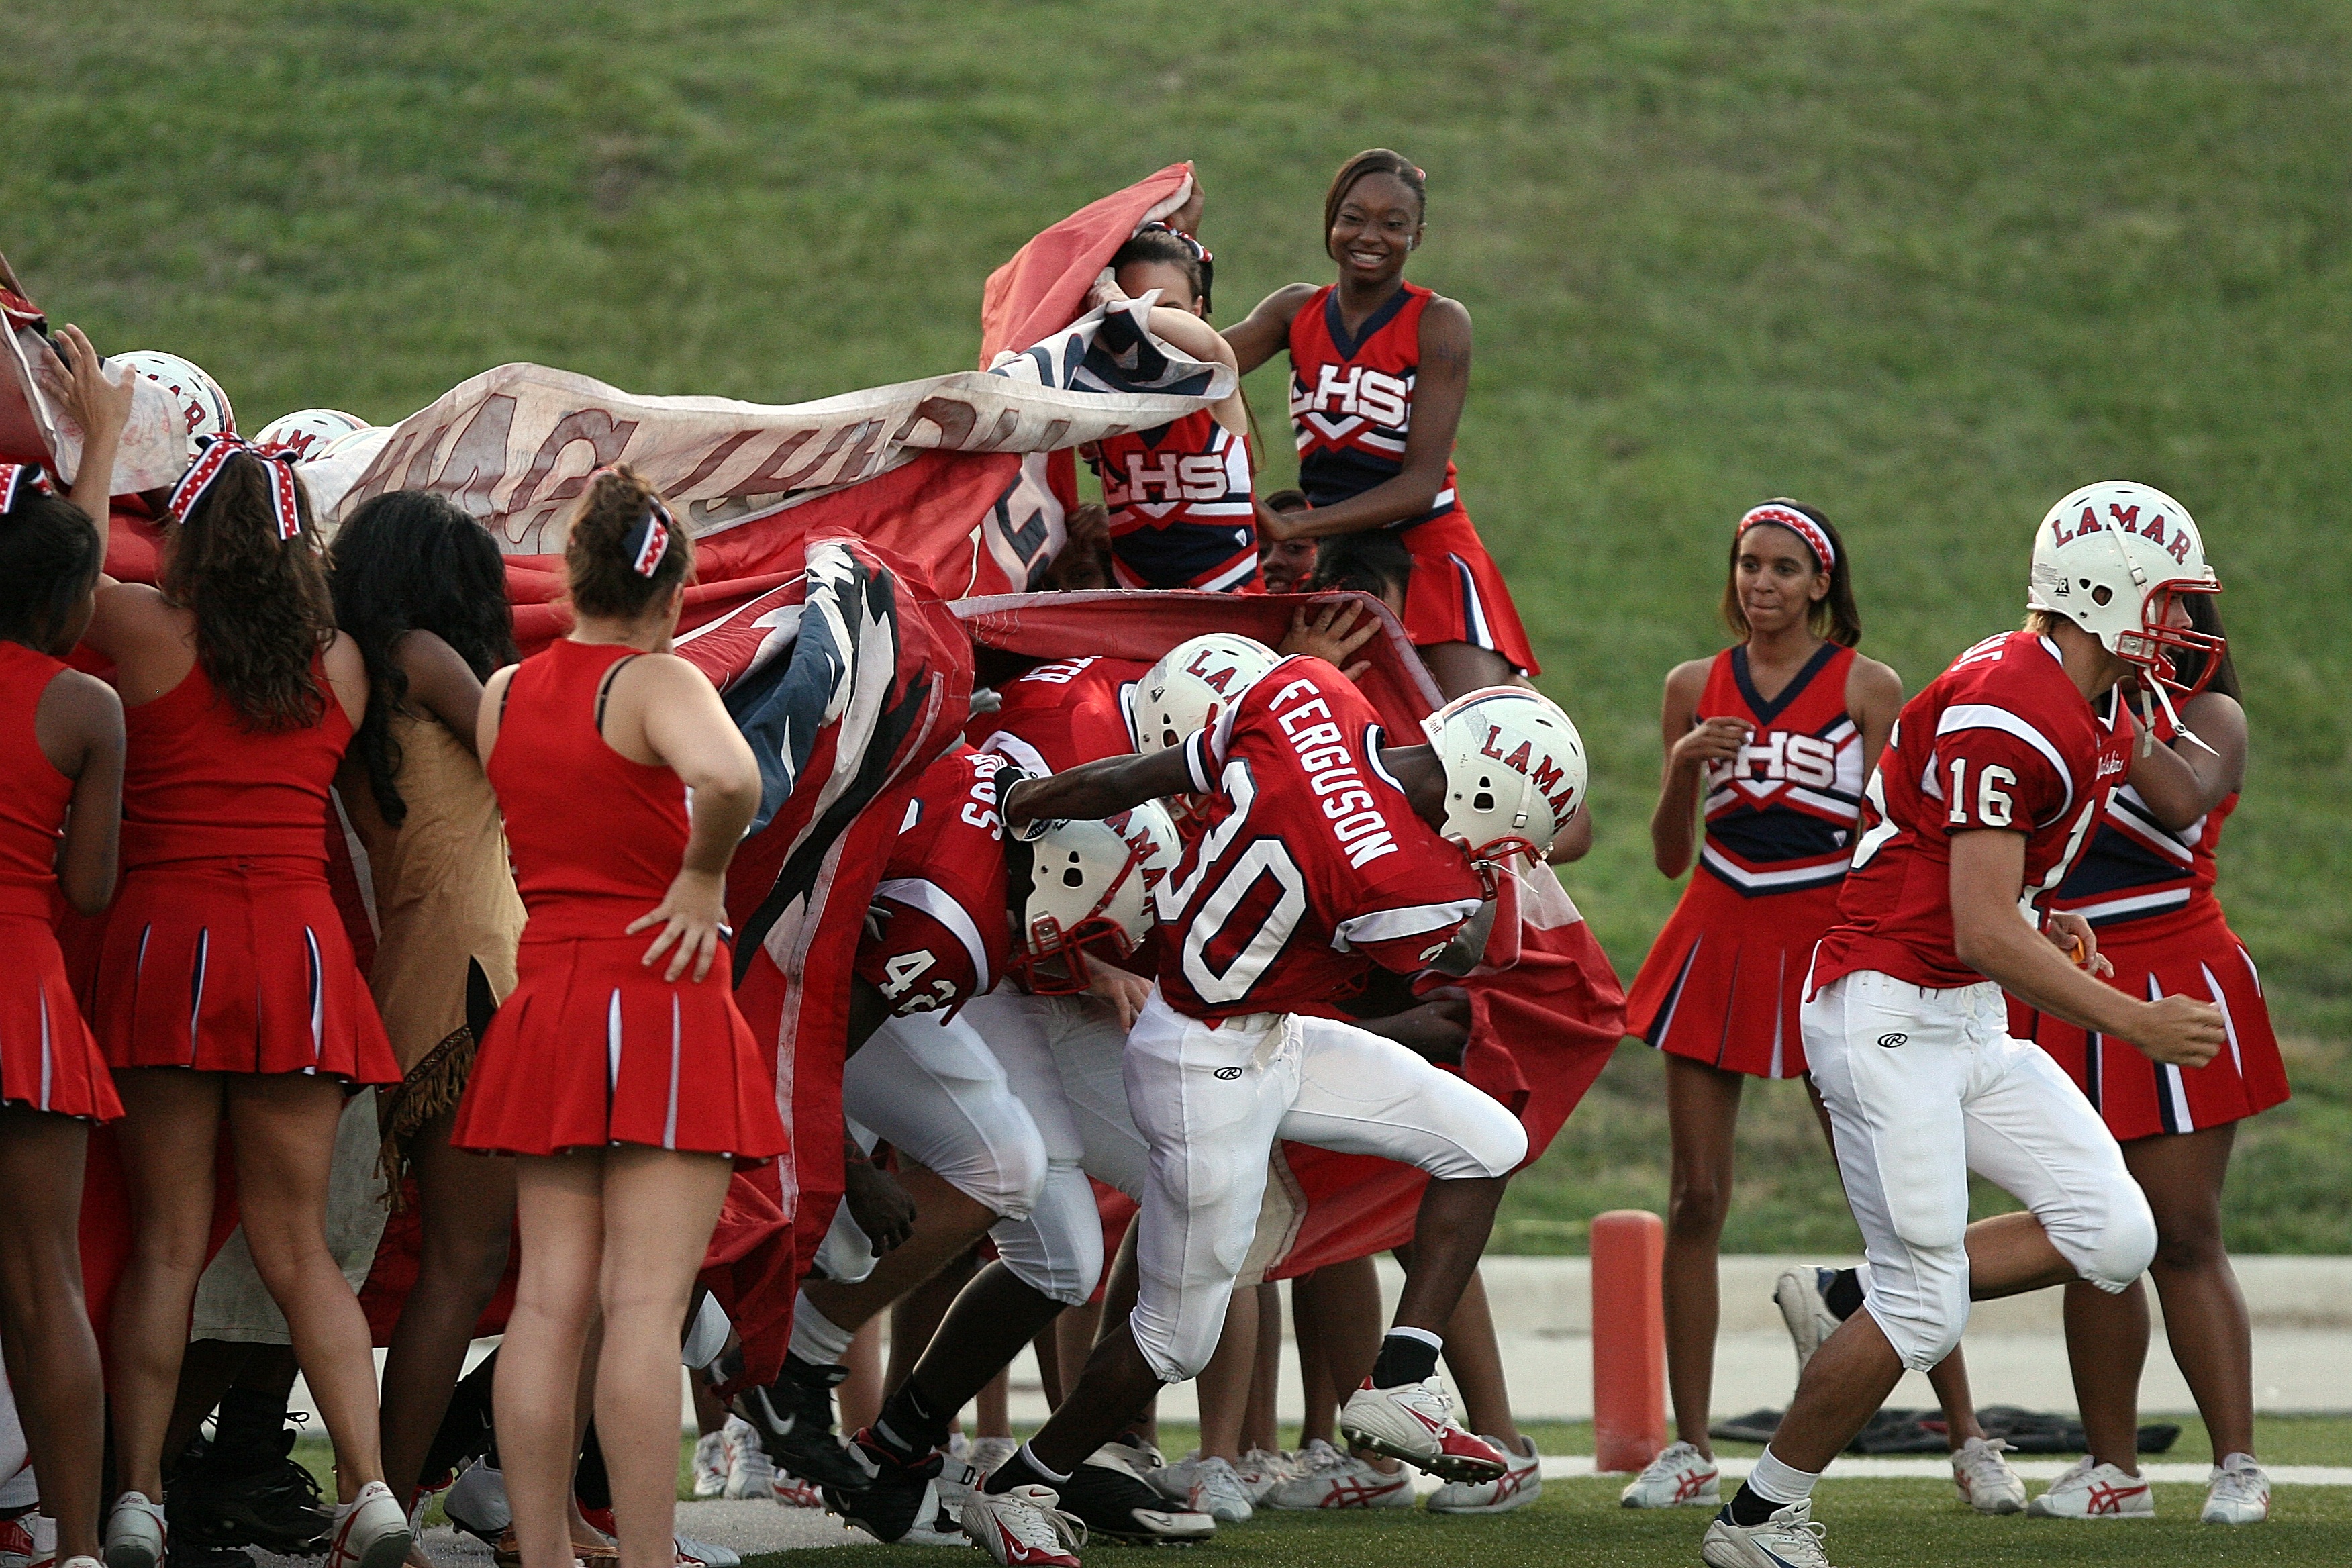
sport, game, red, youth, cheering, park, soccer, stadium, activity, cheerful, interracial, outdoors, competition, girls, team, american football, happy, teenagers, sports, uniform, joy, texas, sportive, togetherness, athlete, teens, males, leaders, helmets, cheerleaders, tackle, uniforms, multiethnic, football player, ball game, football team, pre game, team sport, high school football, canadian football, gridiron football